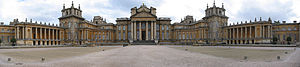
John Churchill, 1. hertug af Marlborough / Senere år (1700–22) / Tilbagevenden til gunst
Sir John Vanbrughs Blenheim Palace. Påbegyndt i 1705, men plaget af finansielle vanskeligheder, denne 'stendynge', som hertuginden irriteret kaldte det, blev endelig færdigt i 1722.
John Churchill, 1. hertug af Marlborough KG var en engelsk soldat og statsmand, hvis karriere strakte sig over fem regenters tid i slutningen af det 17. og begyndelsen af det 18. århundrede. Han begyndte som en uanselig page ved Stuarternes hof i England, men hans medfødte mod på slagmarken sikrede ham hurtig forfremmelse og anerkendelse fra hans herre og mentor, Jakob, hertug af York. Da Jakob blev konge i 1685, spillede Churchill en stor rolle ved nedkæmpelsen af Hertugen af Monmouths opgør, men blot tre år senere opgav Churchill den katolske konge til fordel for protestanten Vilhelm af Oranje.